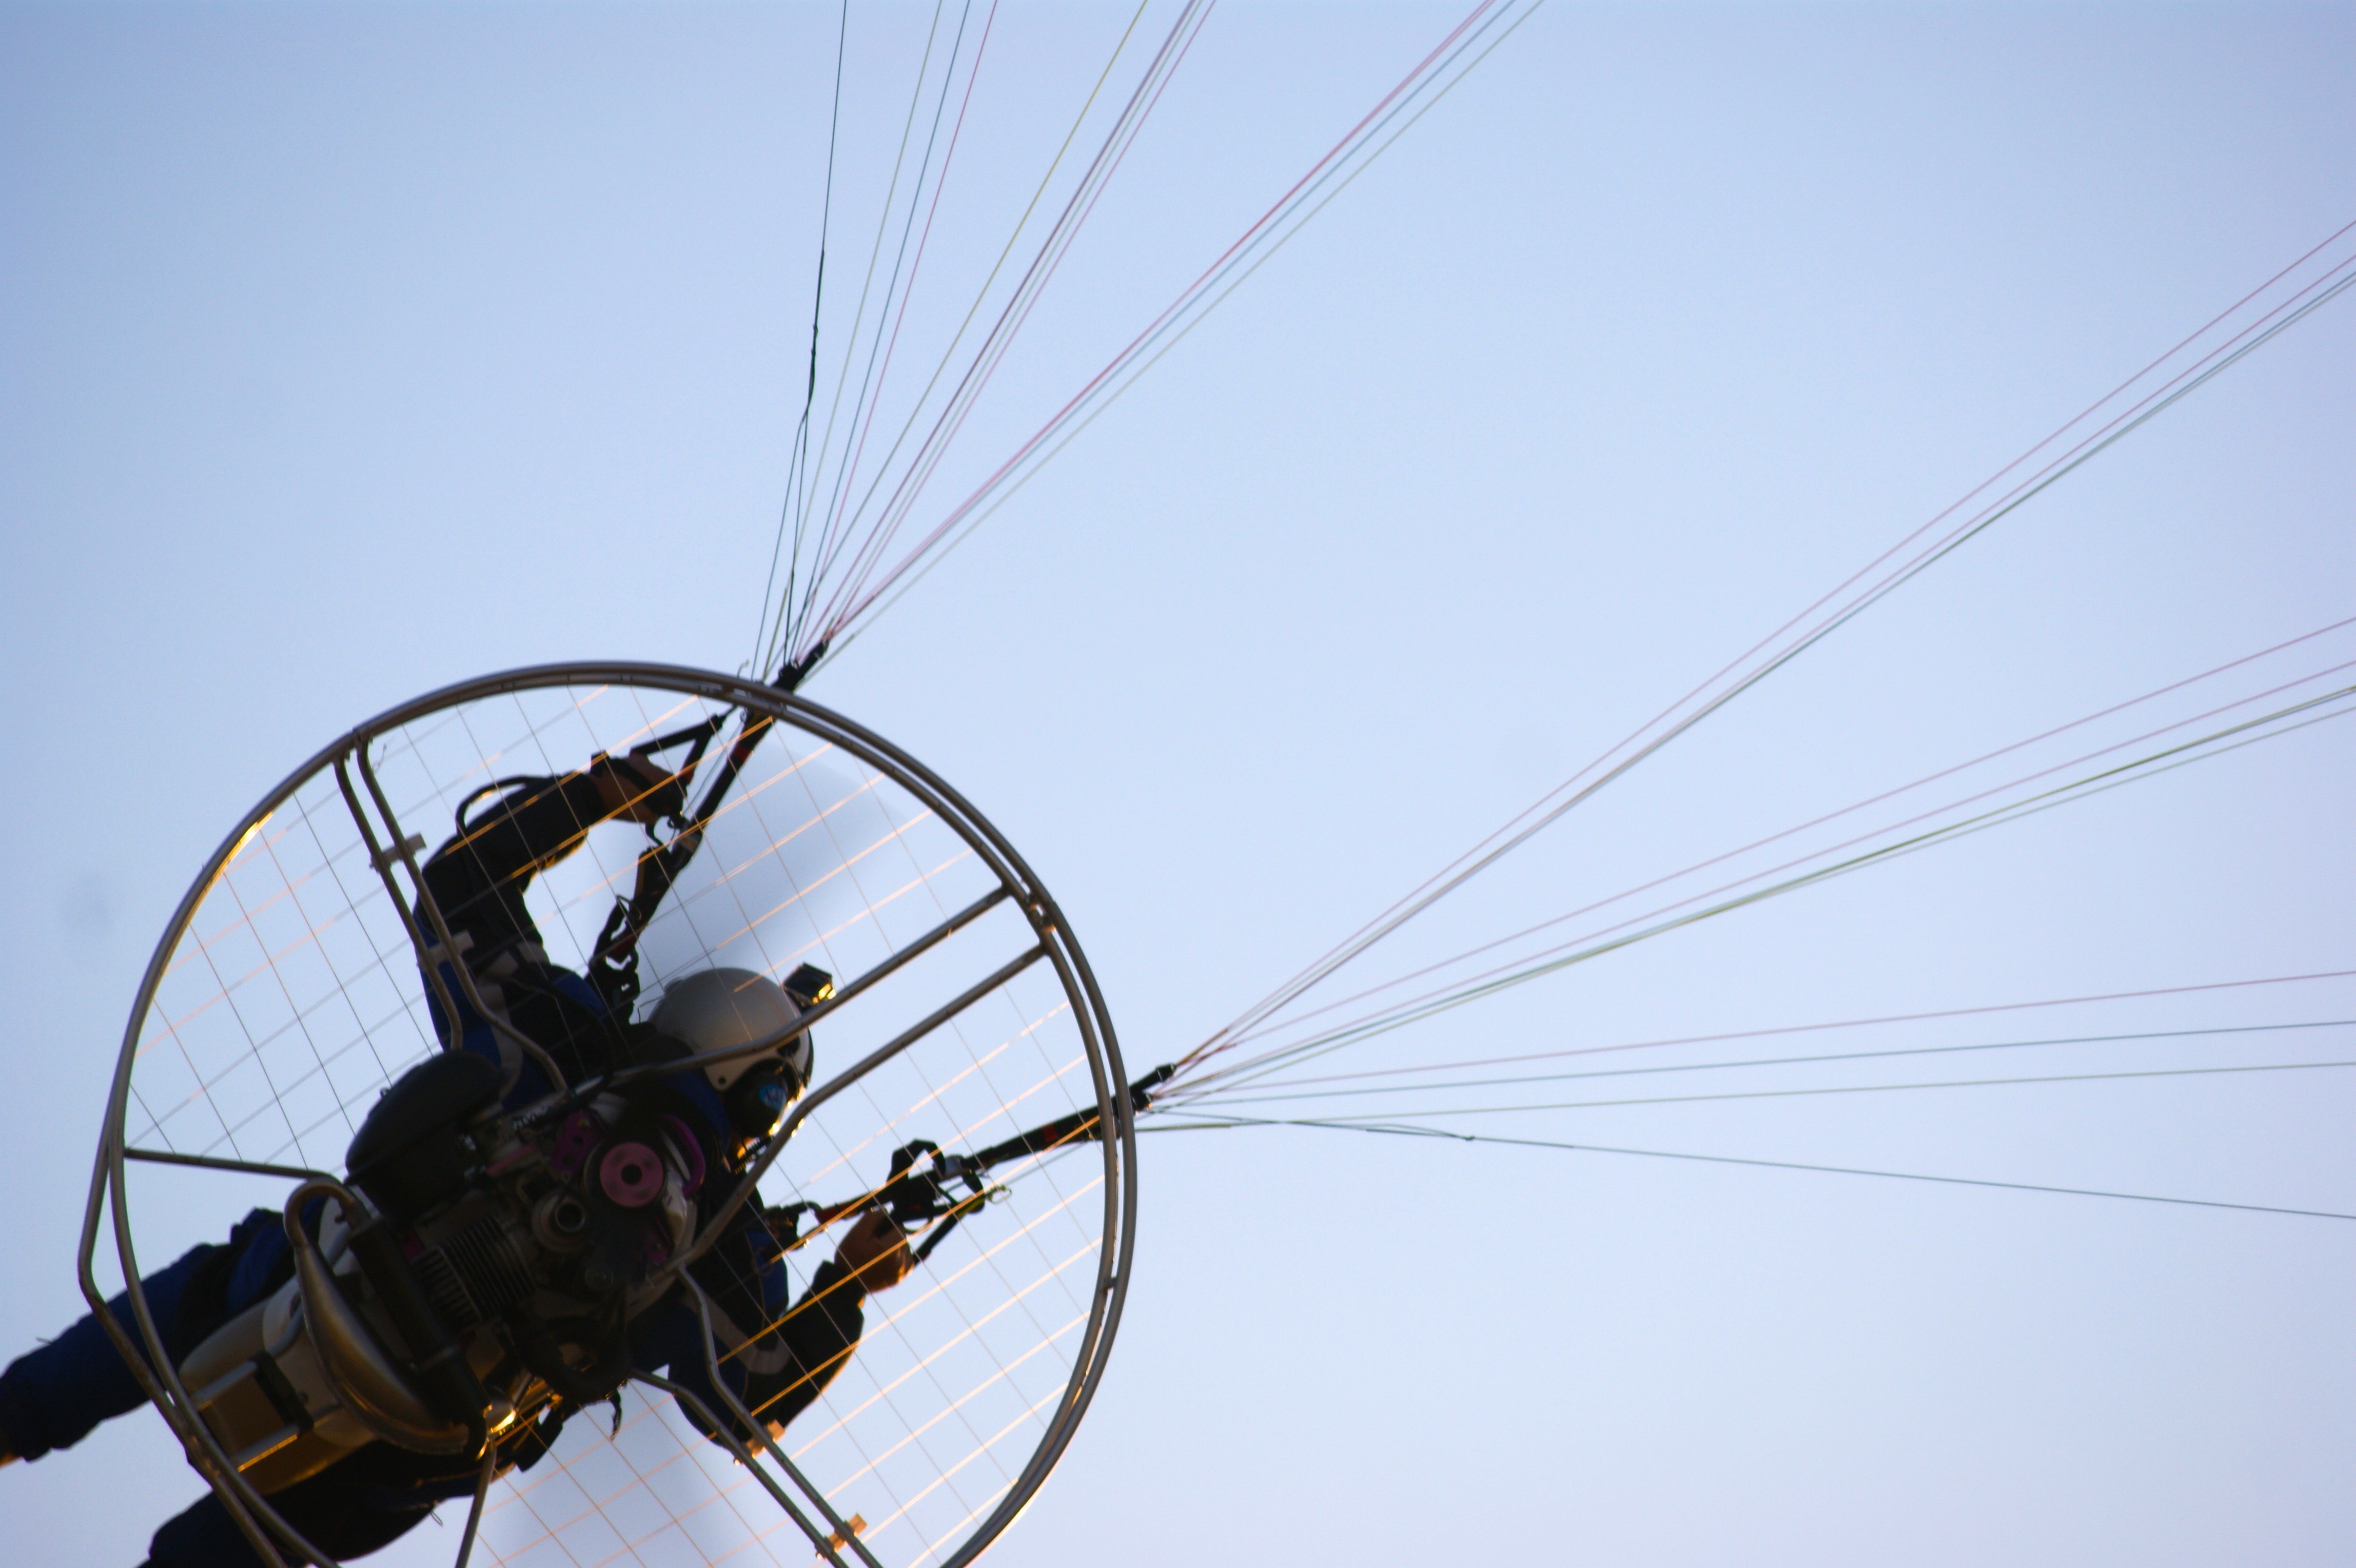
screen, beach, sea, water, wing, sky, sun, sunset, sport, wind, fly, dusk, evening, line, mast, holiday, blue, electricity, leisure, paragliding, invertebrate, paraglider, sporty, fun, holidays, tourists, hobby, water sports, airy, evening light, atmosphere of earth